Fanore

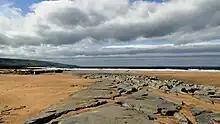
The beach at Fanore at low tide with limestone exposed. Aran Islands in the background, right.

Lying on the road between Ballyvaughan and Doolin, Fanore has an extensive sandy beach and sand dunes (known as the "Rabbit Warren") around the mouth of the Caher River. It is also officially recognised as the longest village in Europe.